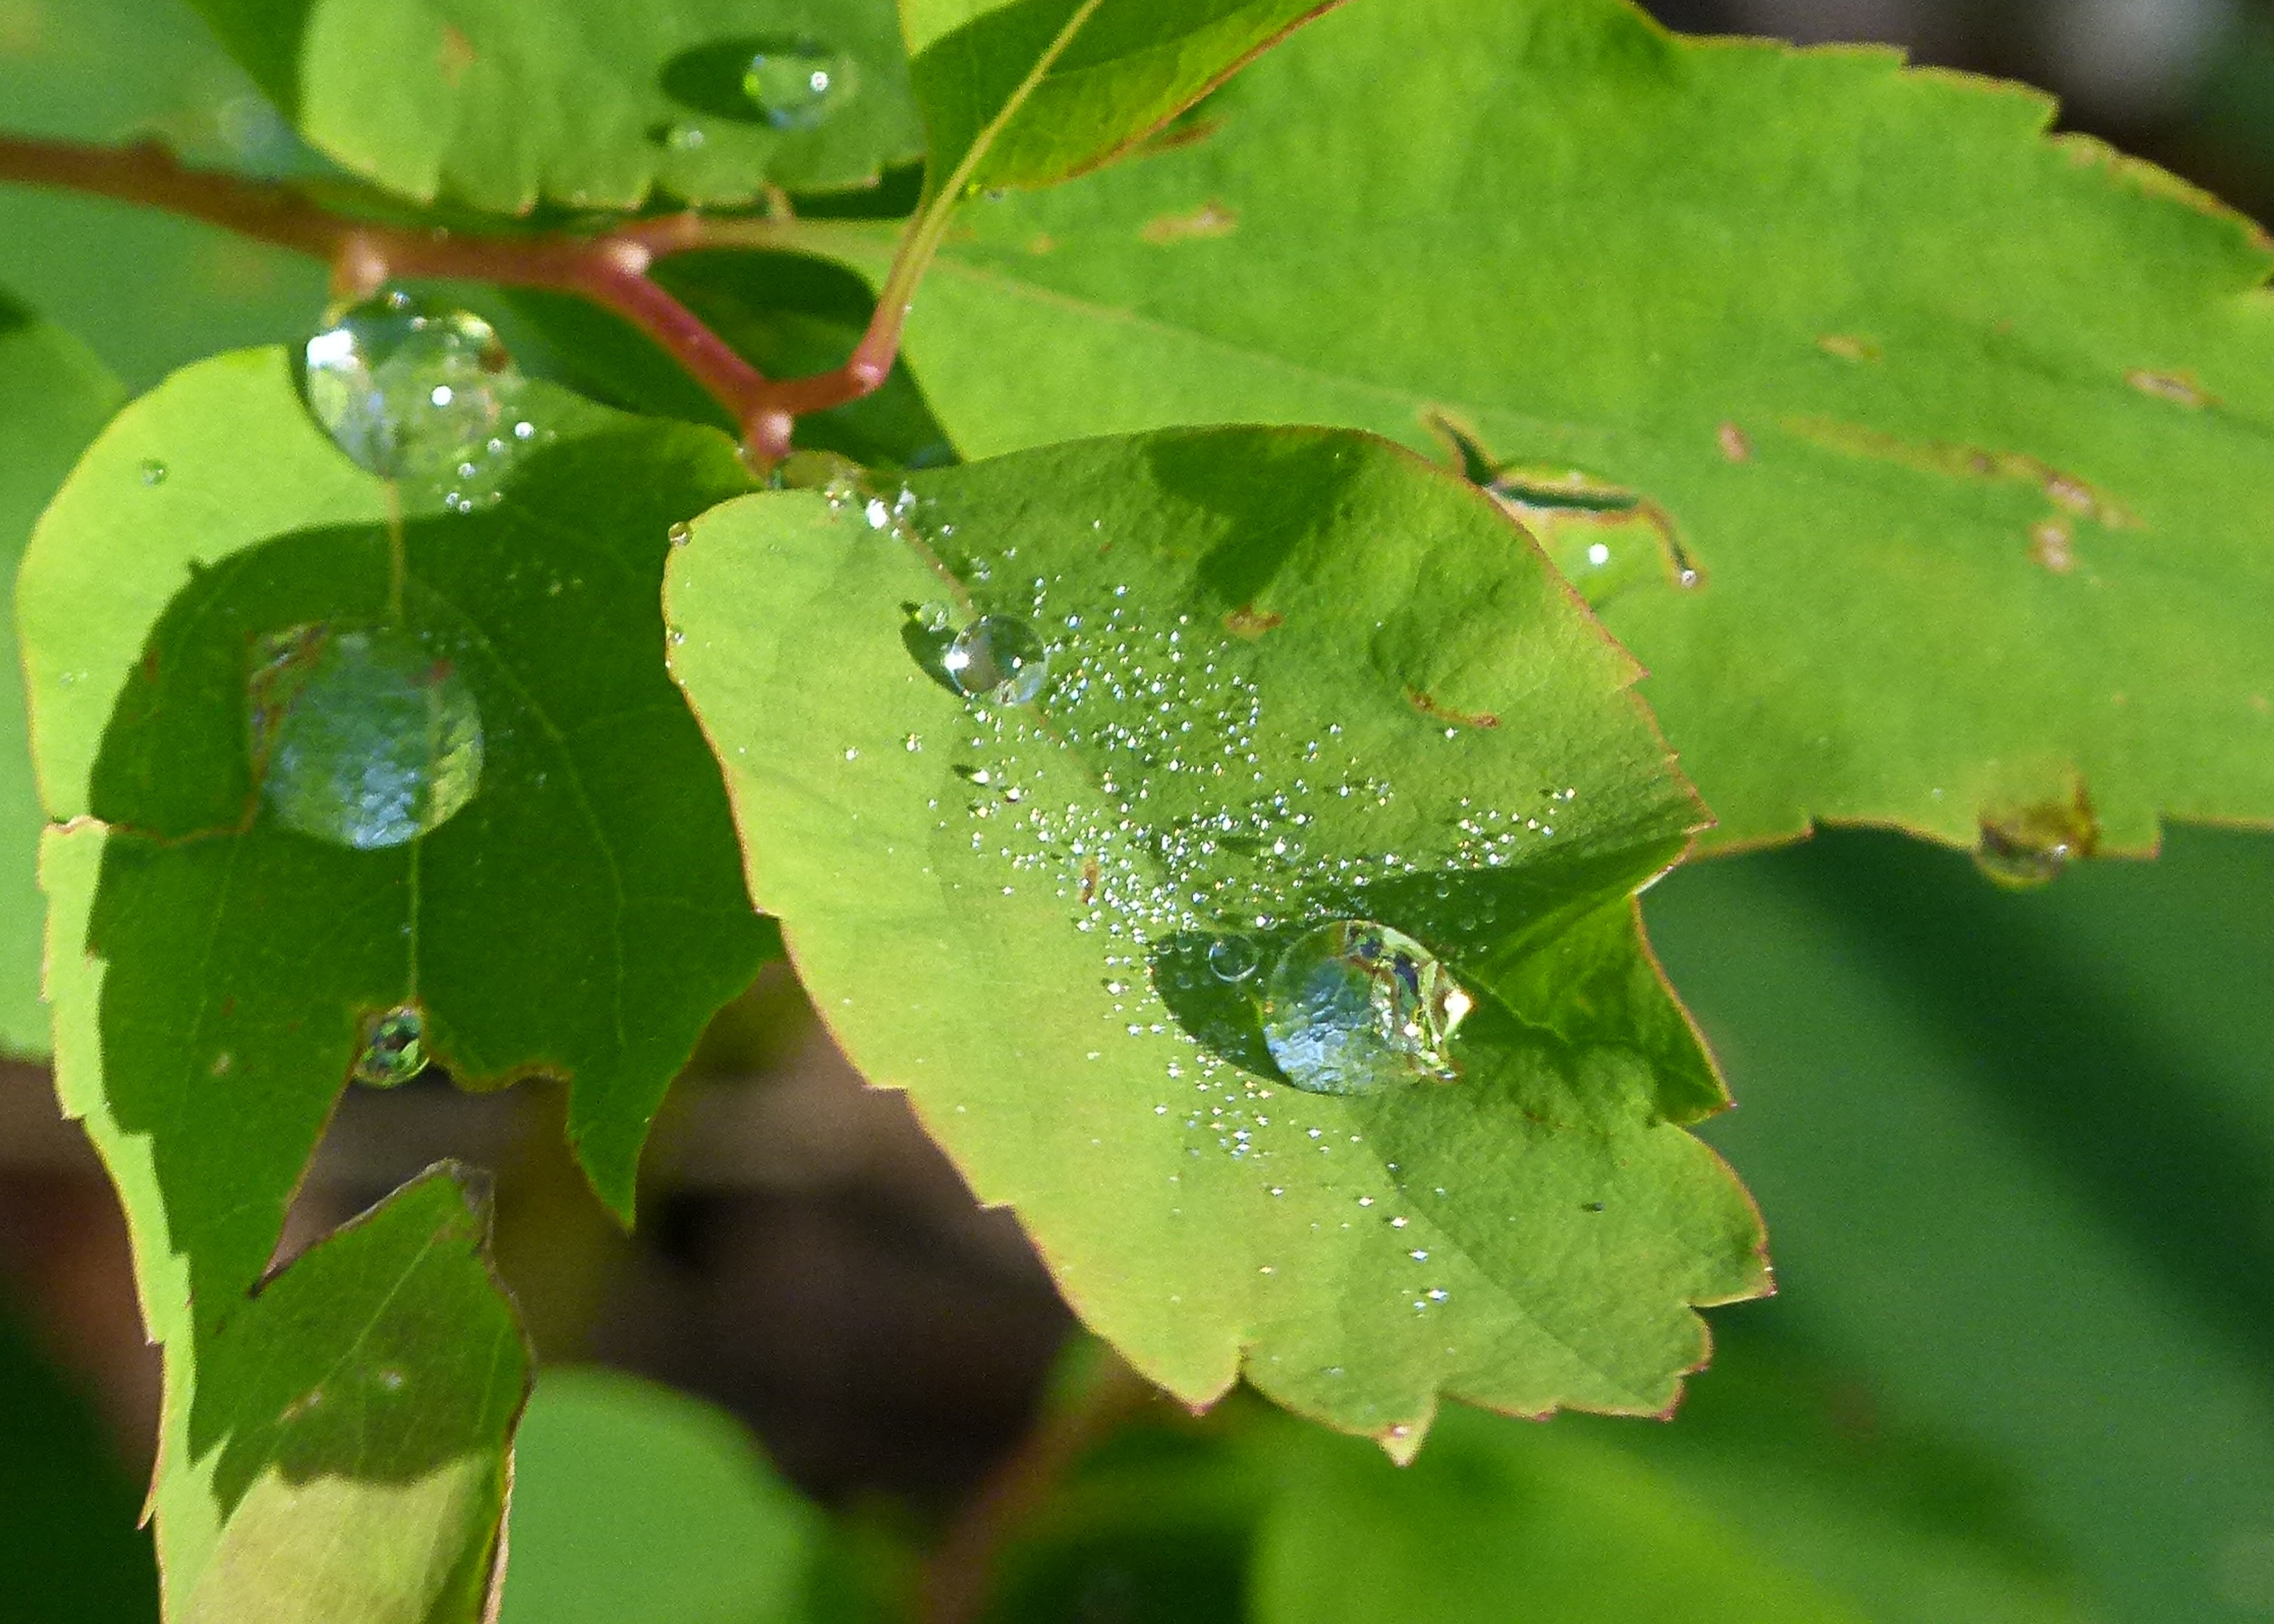
tree, nature, forest, branch, plant, leaf, flower, green, produce, botany, flora, shrub, macro photography, flowering plant, rain drops, annual plant, plant stem, woody plant, land plant